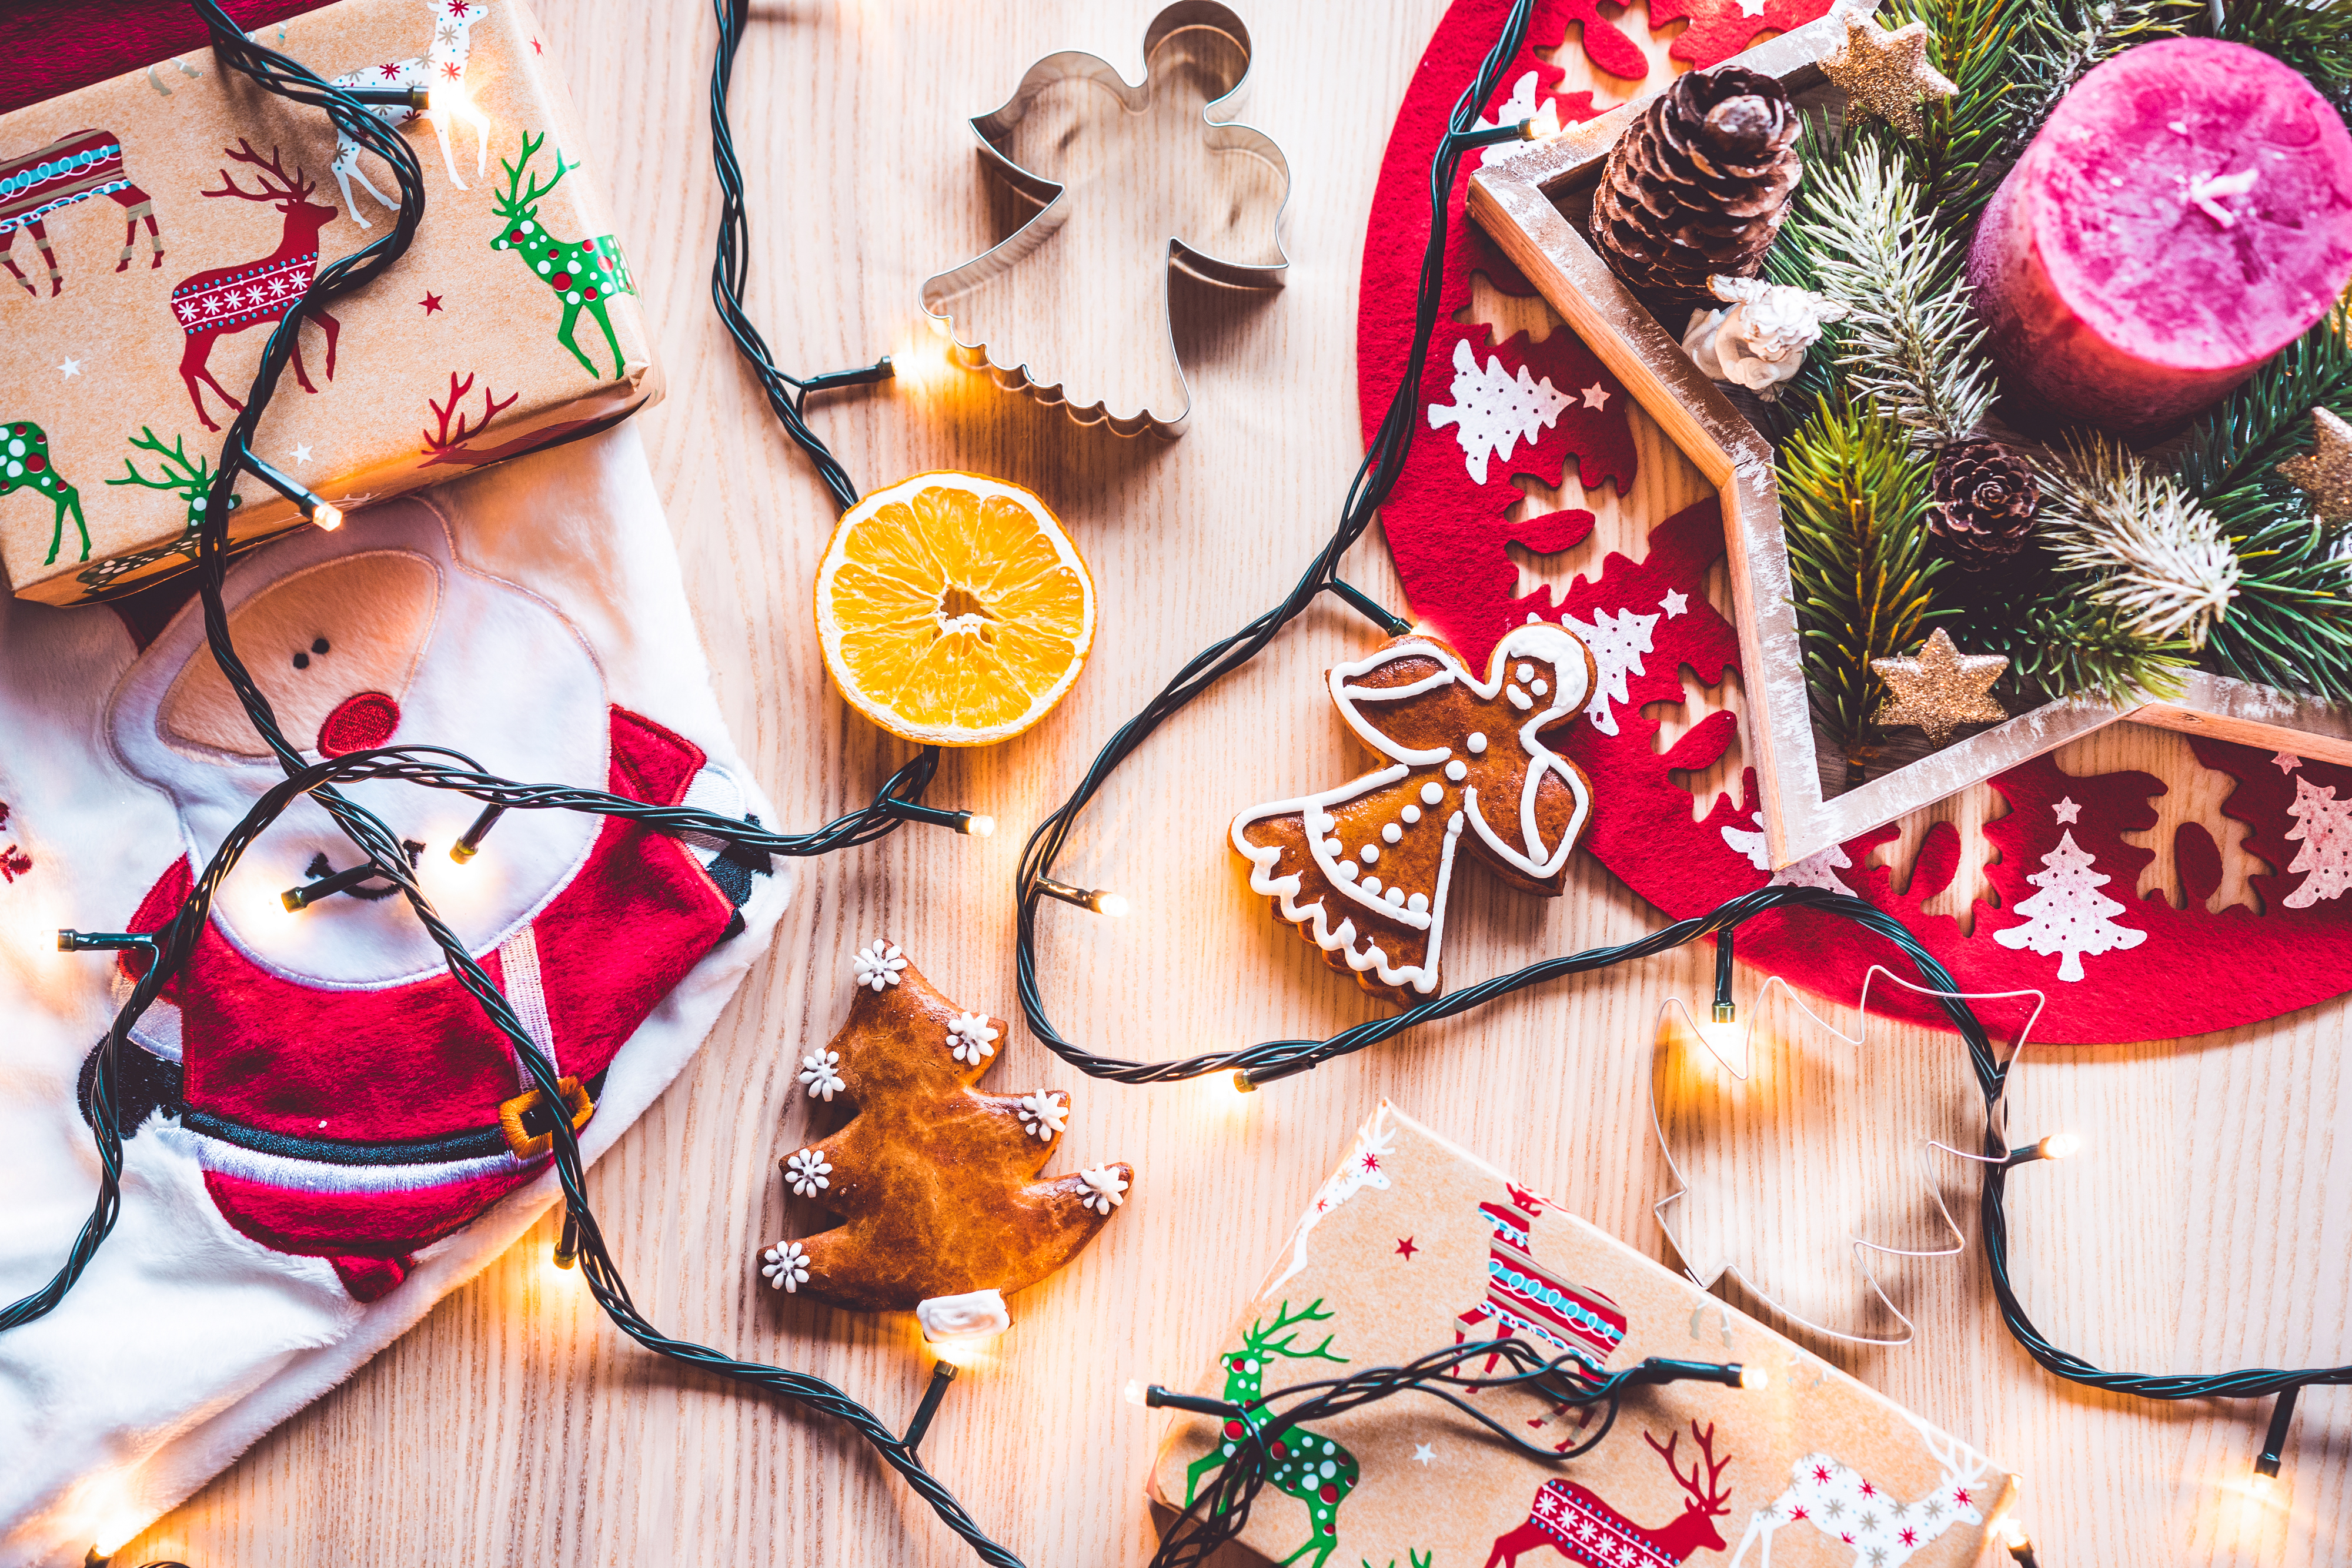
retro, design, decor, vector, scene, happy, reindeer, snowman, vintage, red, background, celebration, decoration, season, card, present, bauble, greeting, decorative, tree, festive, max, wood, merry, branch, year, seasonal, decorate, penguin, illustration, father christmas, gingerbread house, trumpet, ferris wheel, pen tree, gingerbread man, christmas, love, santa, winter, gift, holidays, holiday, gifts, snow, christmastime, like, art, family, christmas ornament, christmas decoration, food, cuisine, christmas eve